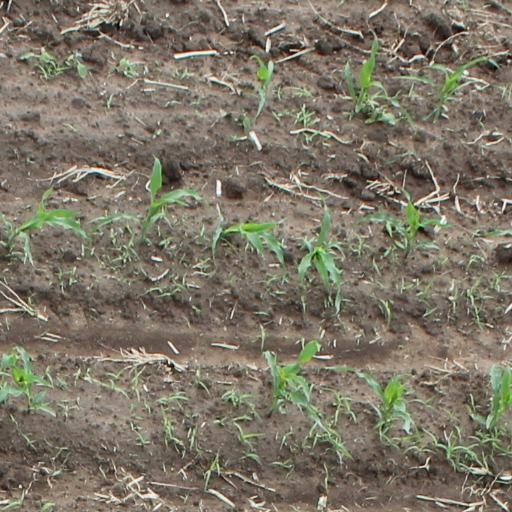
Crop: maize; corn